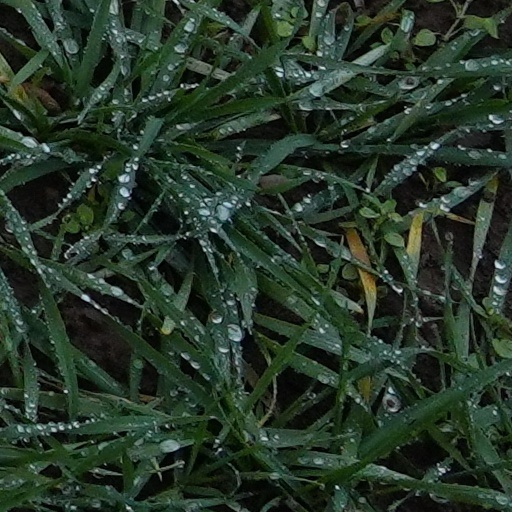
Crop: wheat